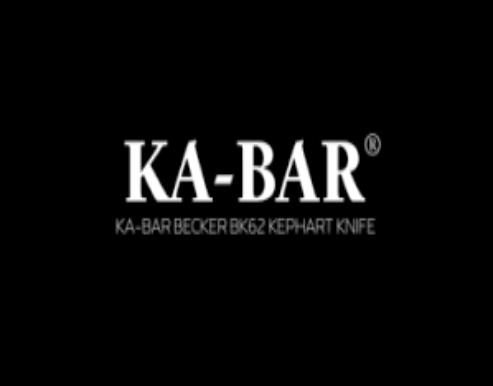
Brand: ka-bar
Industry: Others